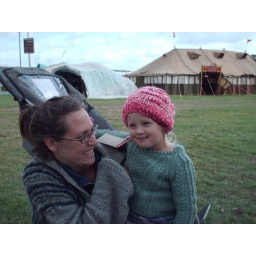
Dilys the sheep hat in pink with young lady